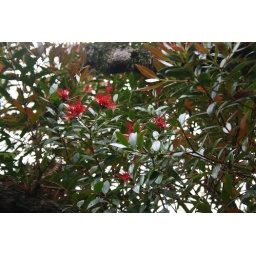
Southern rata in flower with red leaves